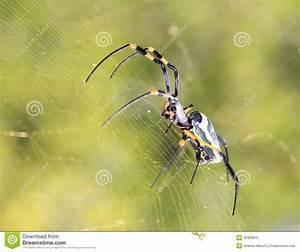
spider